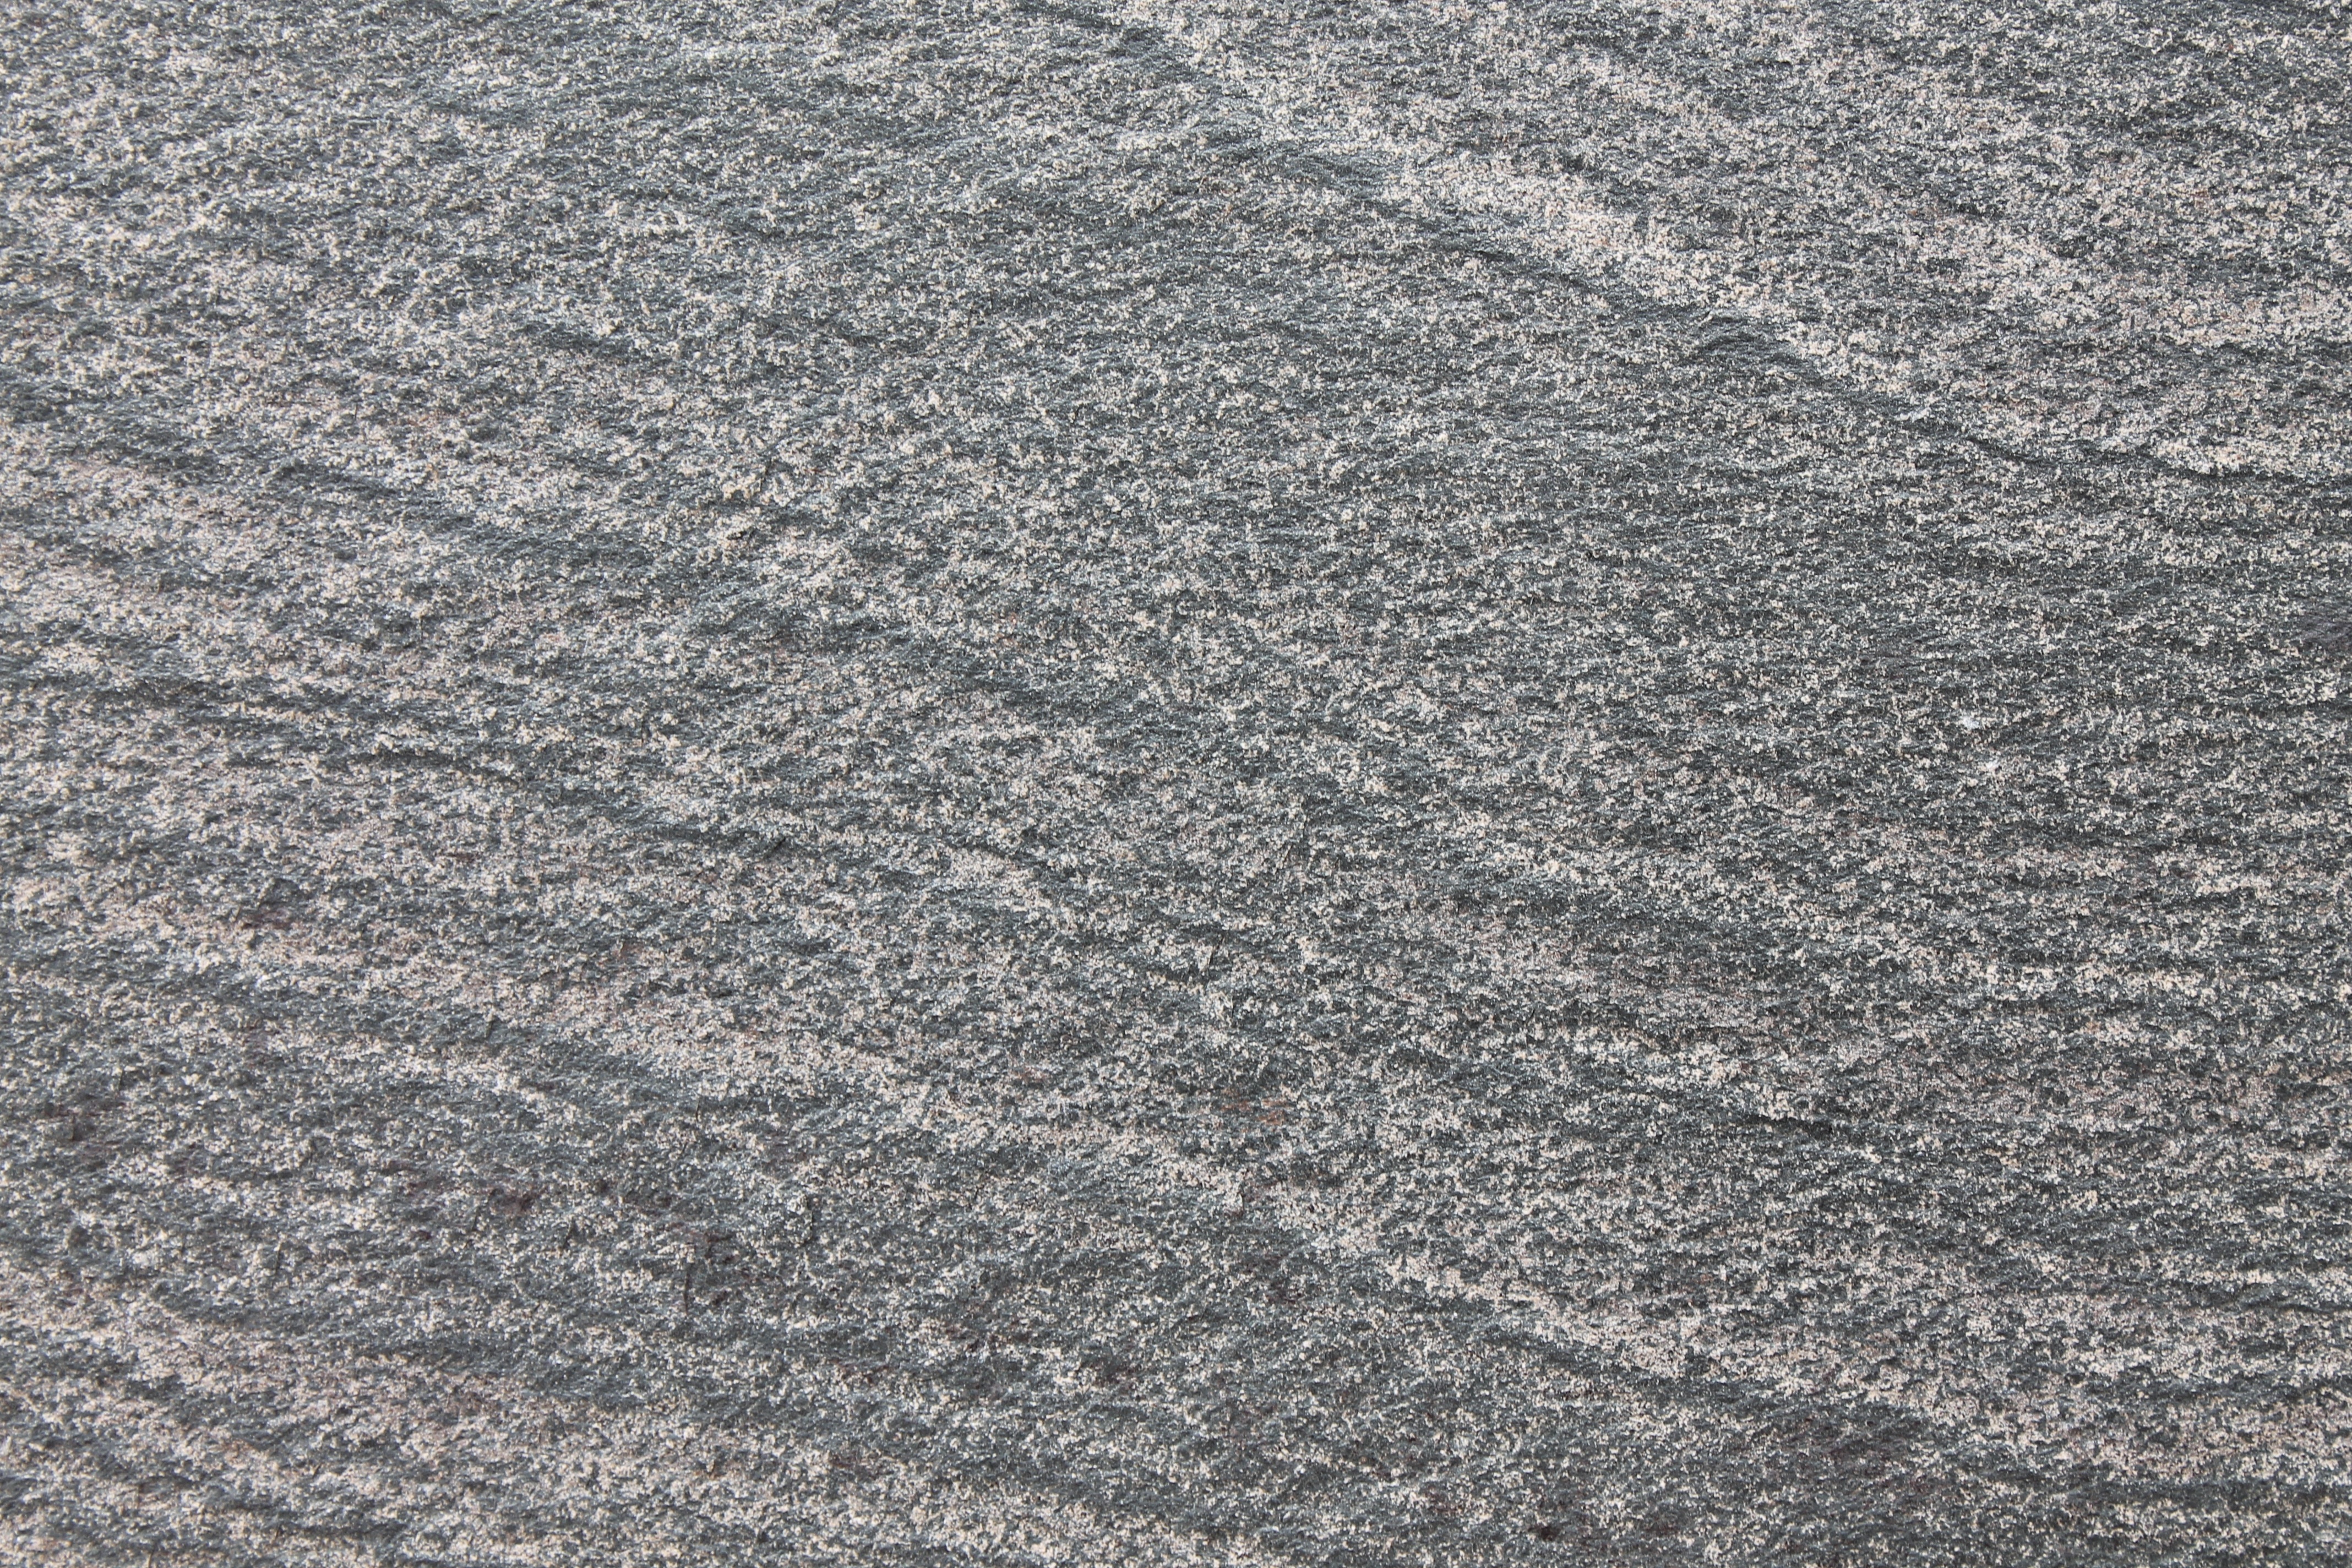
nature, sand, rock, texture, floor, asphalt, soil, material, granite, flooring, road surface